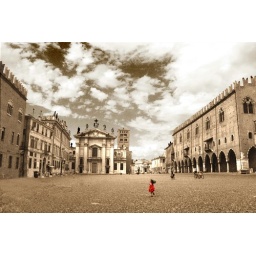
red dress in mantova